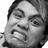
Emotion: sad